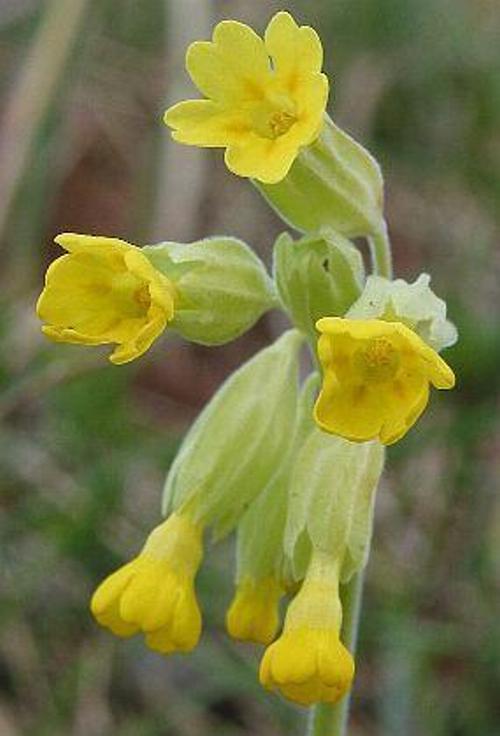
Flower: Cowslip